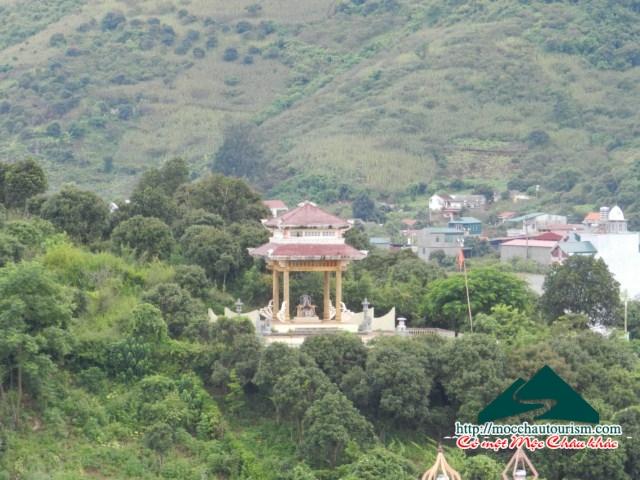
có nhiều cây xanh xuất hiện ở xung quanh ngôi đền